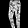
Label: Trouser